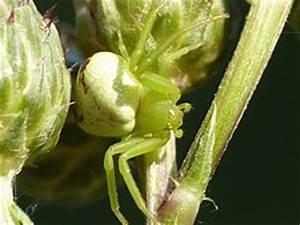
spider